Teylers Tweede Schilderijenzaal

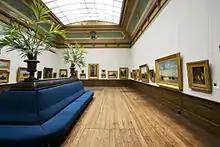
Tweede Schilderijenzaal

The Tweede Schilderijenzaal, or Painting Gallery II, is one of two art gallery rooms in Teylers Museum. The Tweede Schilderijenzaal was built in 1893 as an extension of the first gallery.